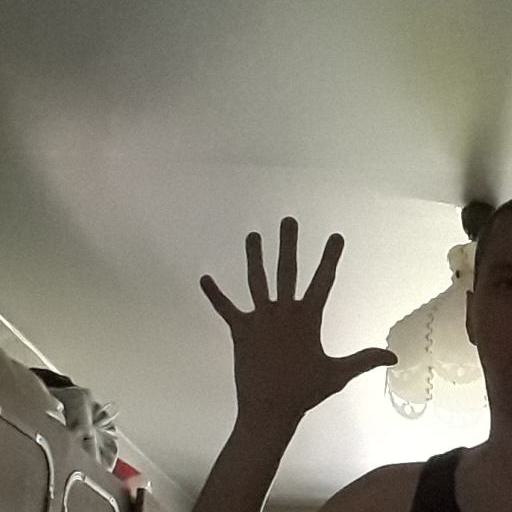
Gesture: palm